Halo 3: ODST

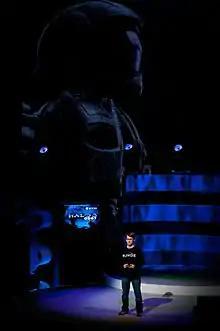
A man stands on a large stage, talking to the audience. Behind him is a flatscreen television displaying the game's title menu; behind that is a large representation of an ODST.

In July 2008, Microsoft head of Xbox business Don Mattrick told MTV that Bungie was working on a new "Halo" game for Microsoft, independent of the franchise spinoffs "Halo Wars" and "Chronicles". An announcement of the new "Halo" project was expected at the Electronic Entertainment Expo (E3) 2008 trade fair, with Bungie unveiling a countdown on their web site, but the announcement was shelved by Microsoft. Microsoft stated that it wanted the game to have its own event. On September 25, 2008, a year after the release of "Halo 3", Bungie debuted a teaser for the new project on their web site. A full trailer was released during the Tokyo Game Show on October 9, 2008, officially unveiling the game's name as "Halo 3: Recon" and a release date of Autumn 2009. In an unusual approach for Bungie, the trailer used pre-rendered graphics instead of the game engine or existing assets. Staten explained that it was too early in the game's development to spend a large amount of time on the trailer, and it would not have allowed Bungie to add touches for fans to discuss.